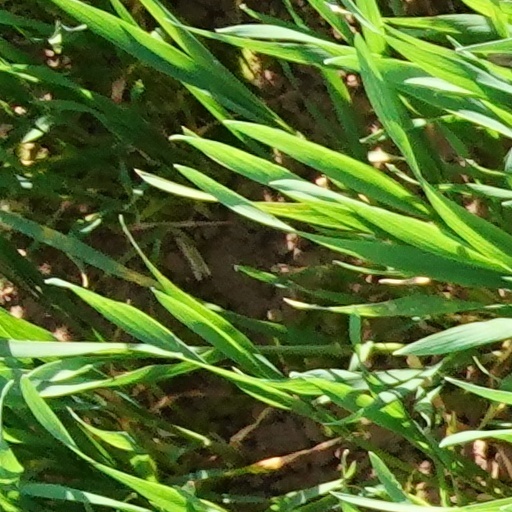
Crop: wheat